Mediterranean cuisine

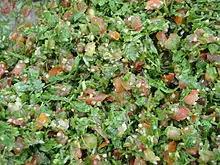
Levantine tabbouleh

Egyptian cuisine has ancient roots, with evidence that, for example, cheese has been made in Egypt since at least 3,000 BC. Falafel are small fried croquettes of bean or chickpea flour, currently also eaten across the Levant and the West, but originating in Egypt's Roman era; they are claimed as theirs by Coptic Christians. "Duqqa" is a dip made of pounded herbs, hazelnuts, and spices, eaten with bread. "Kushari" is a vegan dish of rice, lentils, and pasta, variously garnished; it began as food for the poor, but has become a national dish.